Ülo Õun

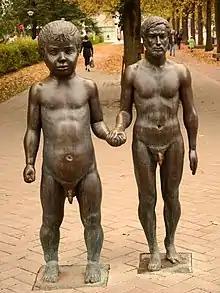
"Isa ja poeg" (1977) on Küüni Street in Tartu

One of Õun's most notable sculptures is "Isa ja poeg" (English: "Father and Son"), created in plaster in 1977. The sculpture depicts Õun and his 18-month-old son Kristjan nude, holding hands and standing at the same height. The work symbolizes the relationship between different generations, and the ephemeral period of childhood. The sculpture caused a furor when it was initially exhibited at the Tallinn Art Hall in 1977. In 1987, it was cast in bronze and originally installed in Tallinn. In the autumn of 2001, the Tartu City Government bought the sculpture and intended to install it on the slope of Toomemägi next to the Inglisild (Angel's Bridge). A granite base for the sculpture was made, but an ordinance was brought to light that only artwork and monuments related to the University of Tartu could be installed on Toomemägi. The sculpture was later unveiled for permanent display on Küüni Street on Child Protection Day, 1 June 2004, in Tartu central park, facing Town Hall Square. "Isa ja poeg" has become a well-known landmark of Tartu.